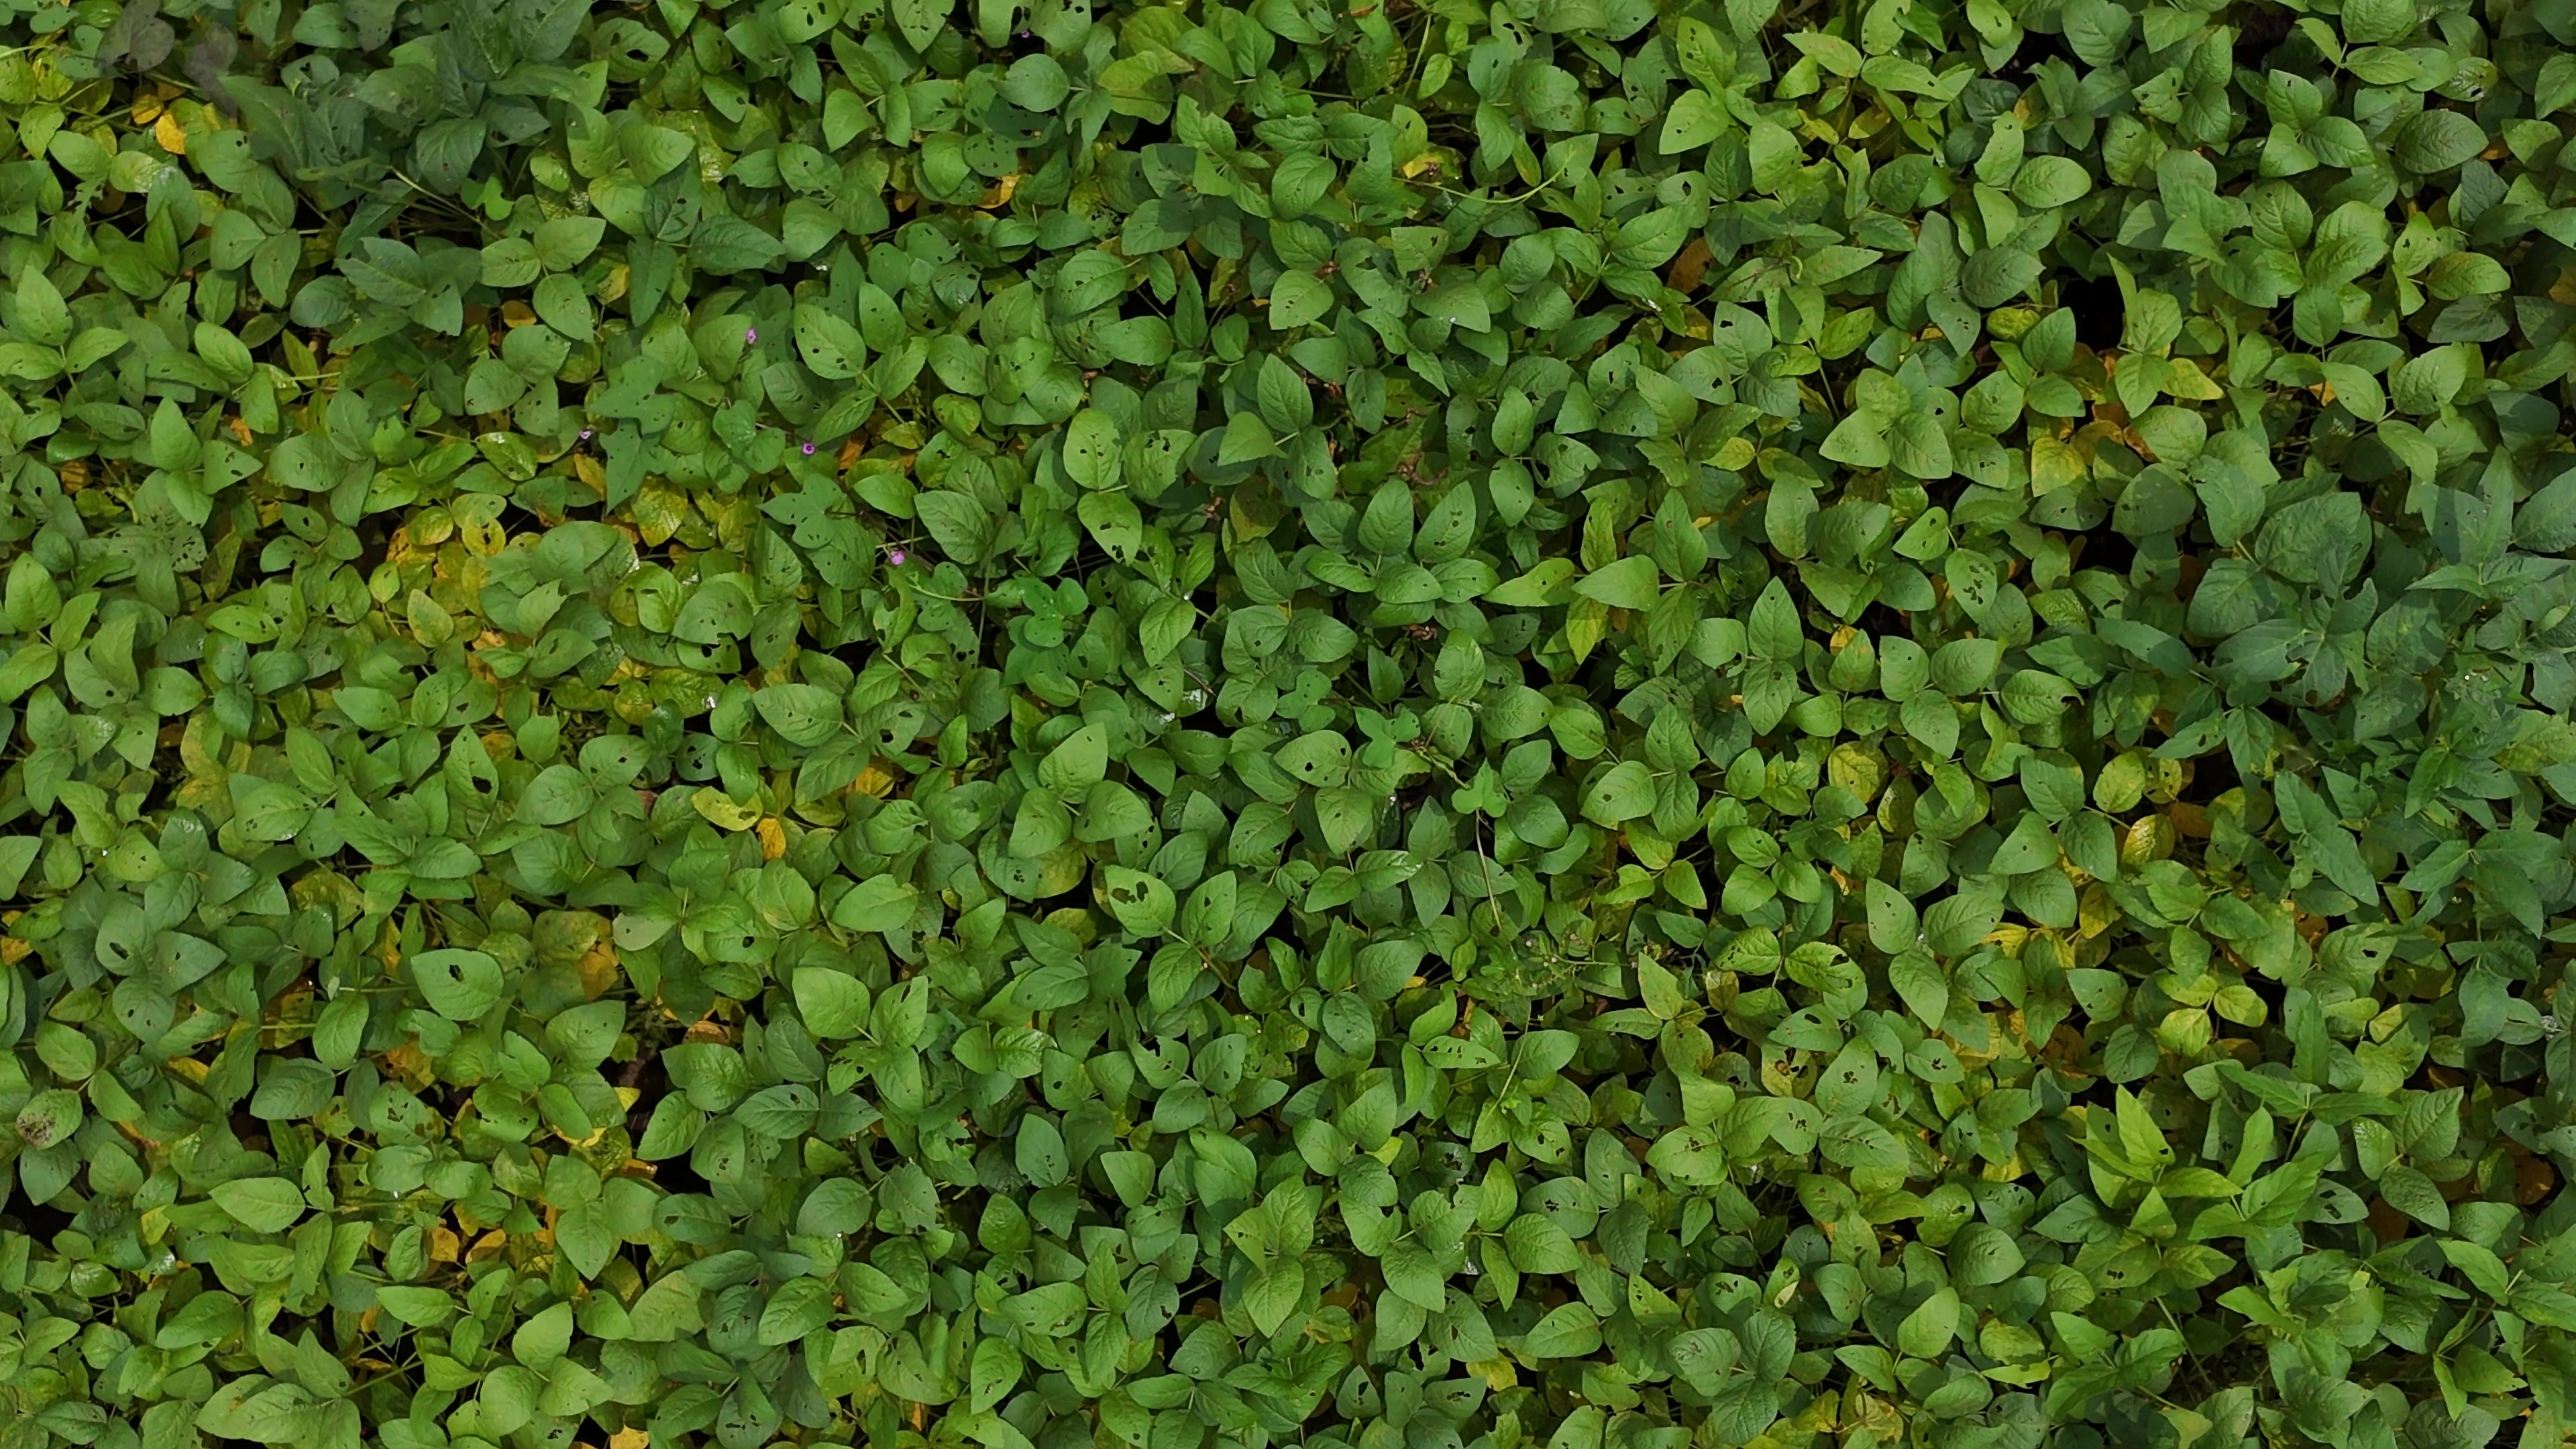
Label: Mosaic